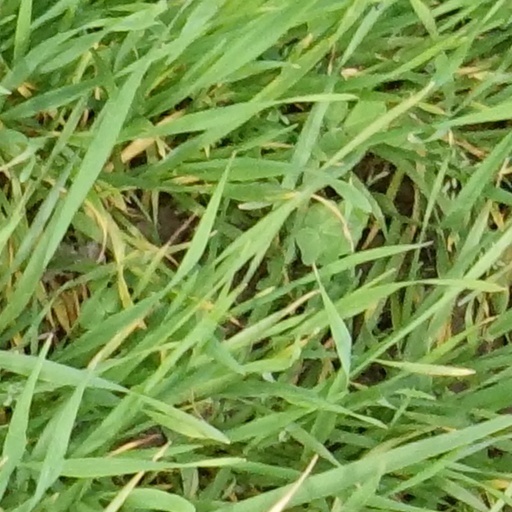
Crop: wheat